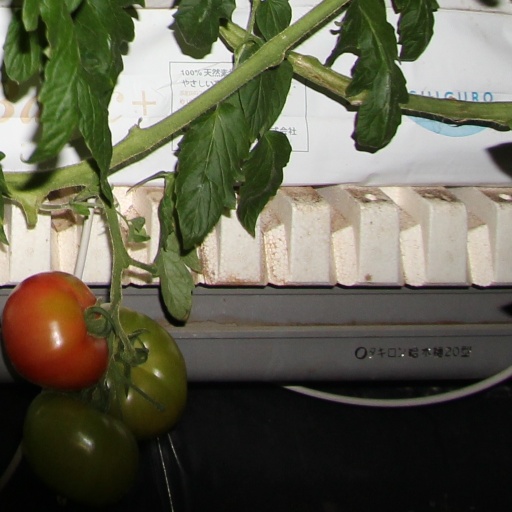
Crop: tomato